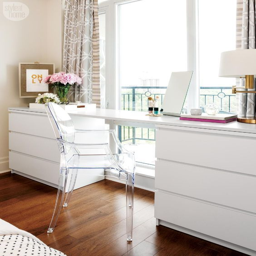
naturally lit bedroom -- there is beautiful natural lighting in the master bedroom , so person made the most of it by placing workspace against the large windows .